Question: Where are the green leaves?
Tambaya: Ina korayen ganyanyakin?
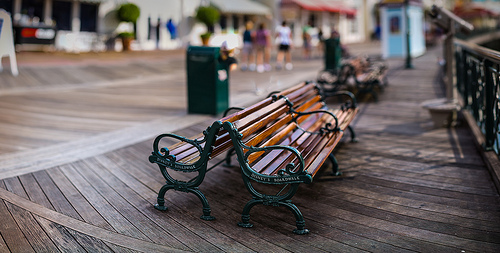
Answer: Tree.
Amsa: Bishiya.